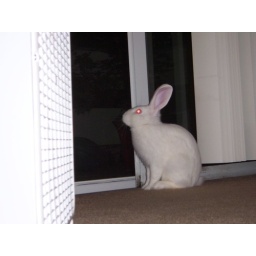
Actually, he was eavesdropping on our neighbors - that's the screen door he's in front of.